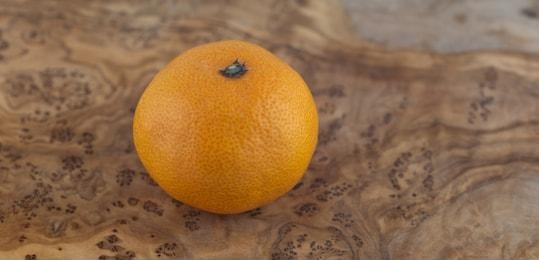
Label: mandarine